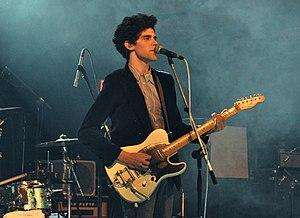
Noah and the Whale est un groupe de folk rock indépendant britannique, originaire de Twickenham, en Angleterre. Il est composé de Charlie Fink, Tom Hobden, Matt Owens, Fred Abbott et Michael Petulla.